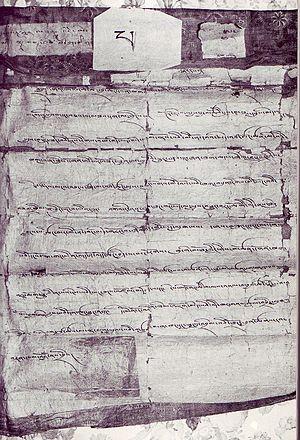
Document légal du Qoshot Lhazang Khan, régent du Tibet. Le tampon est en écriture mongole (écriture ouïghour), probablement en Todo bichig, comme les Qoshots sont des Oïrats.